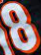
Number: 8